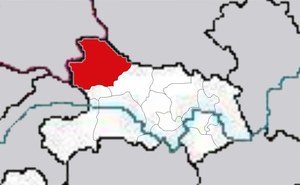
Shiyan est une ville-préfecture du nord-ouest de la province du Hubei en Chine.